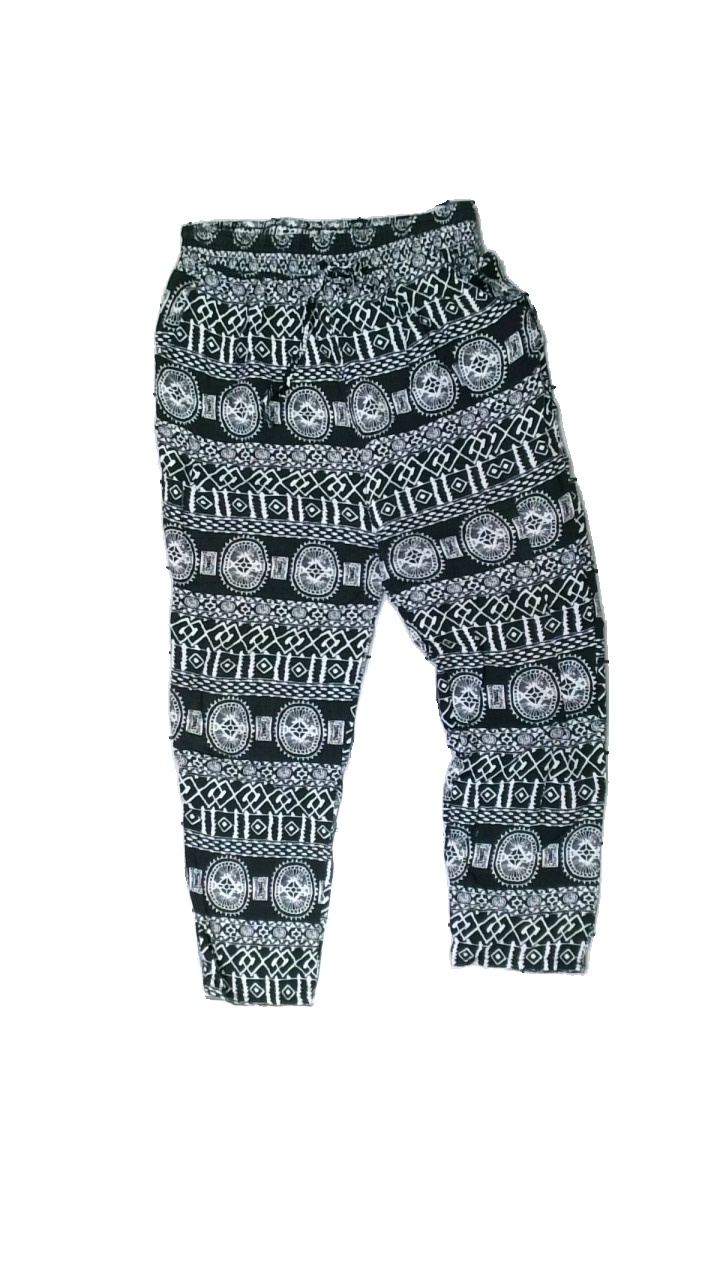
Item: Trousers (Ladies)
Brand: Feng Yuan
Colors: Black, White
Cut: Regular
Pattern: Geometric print
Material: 100% viscose
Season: All
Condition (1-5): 3
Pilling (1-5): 5
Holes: Major
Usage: Recycle
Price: <50